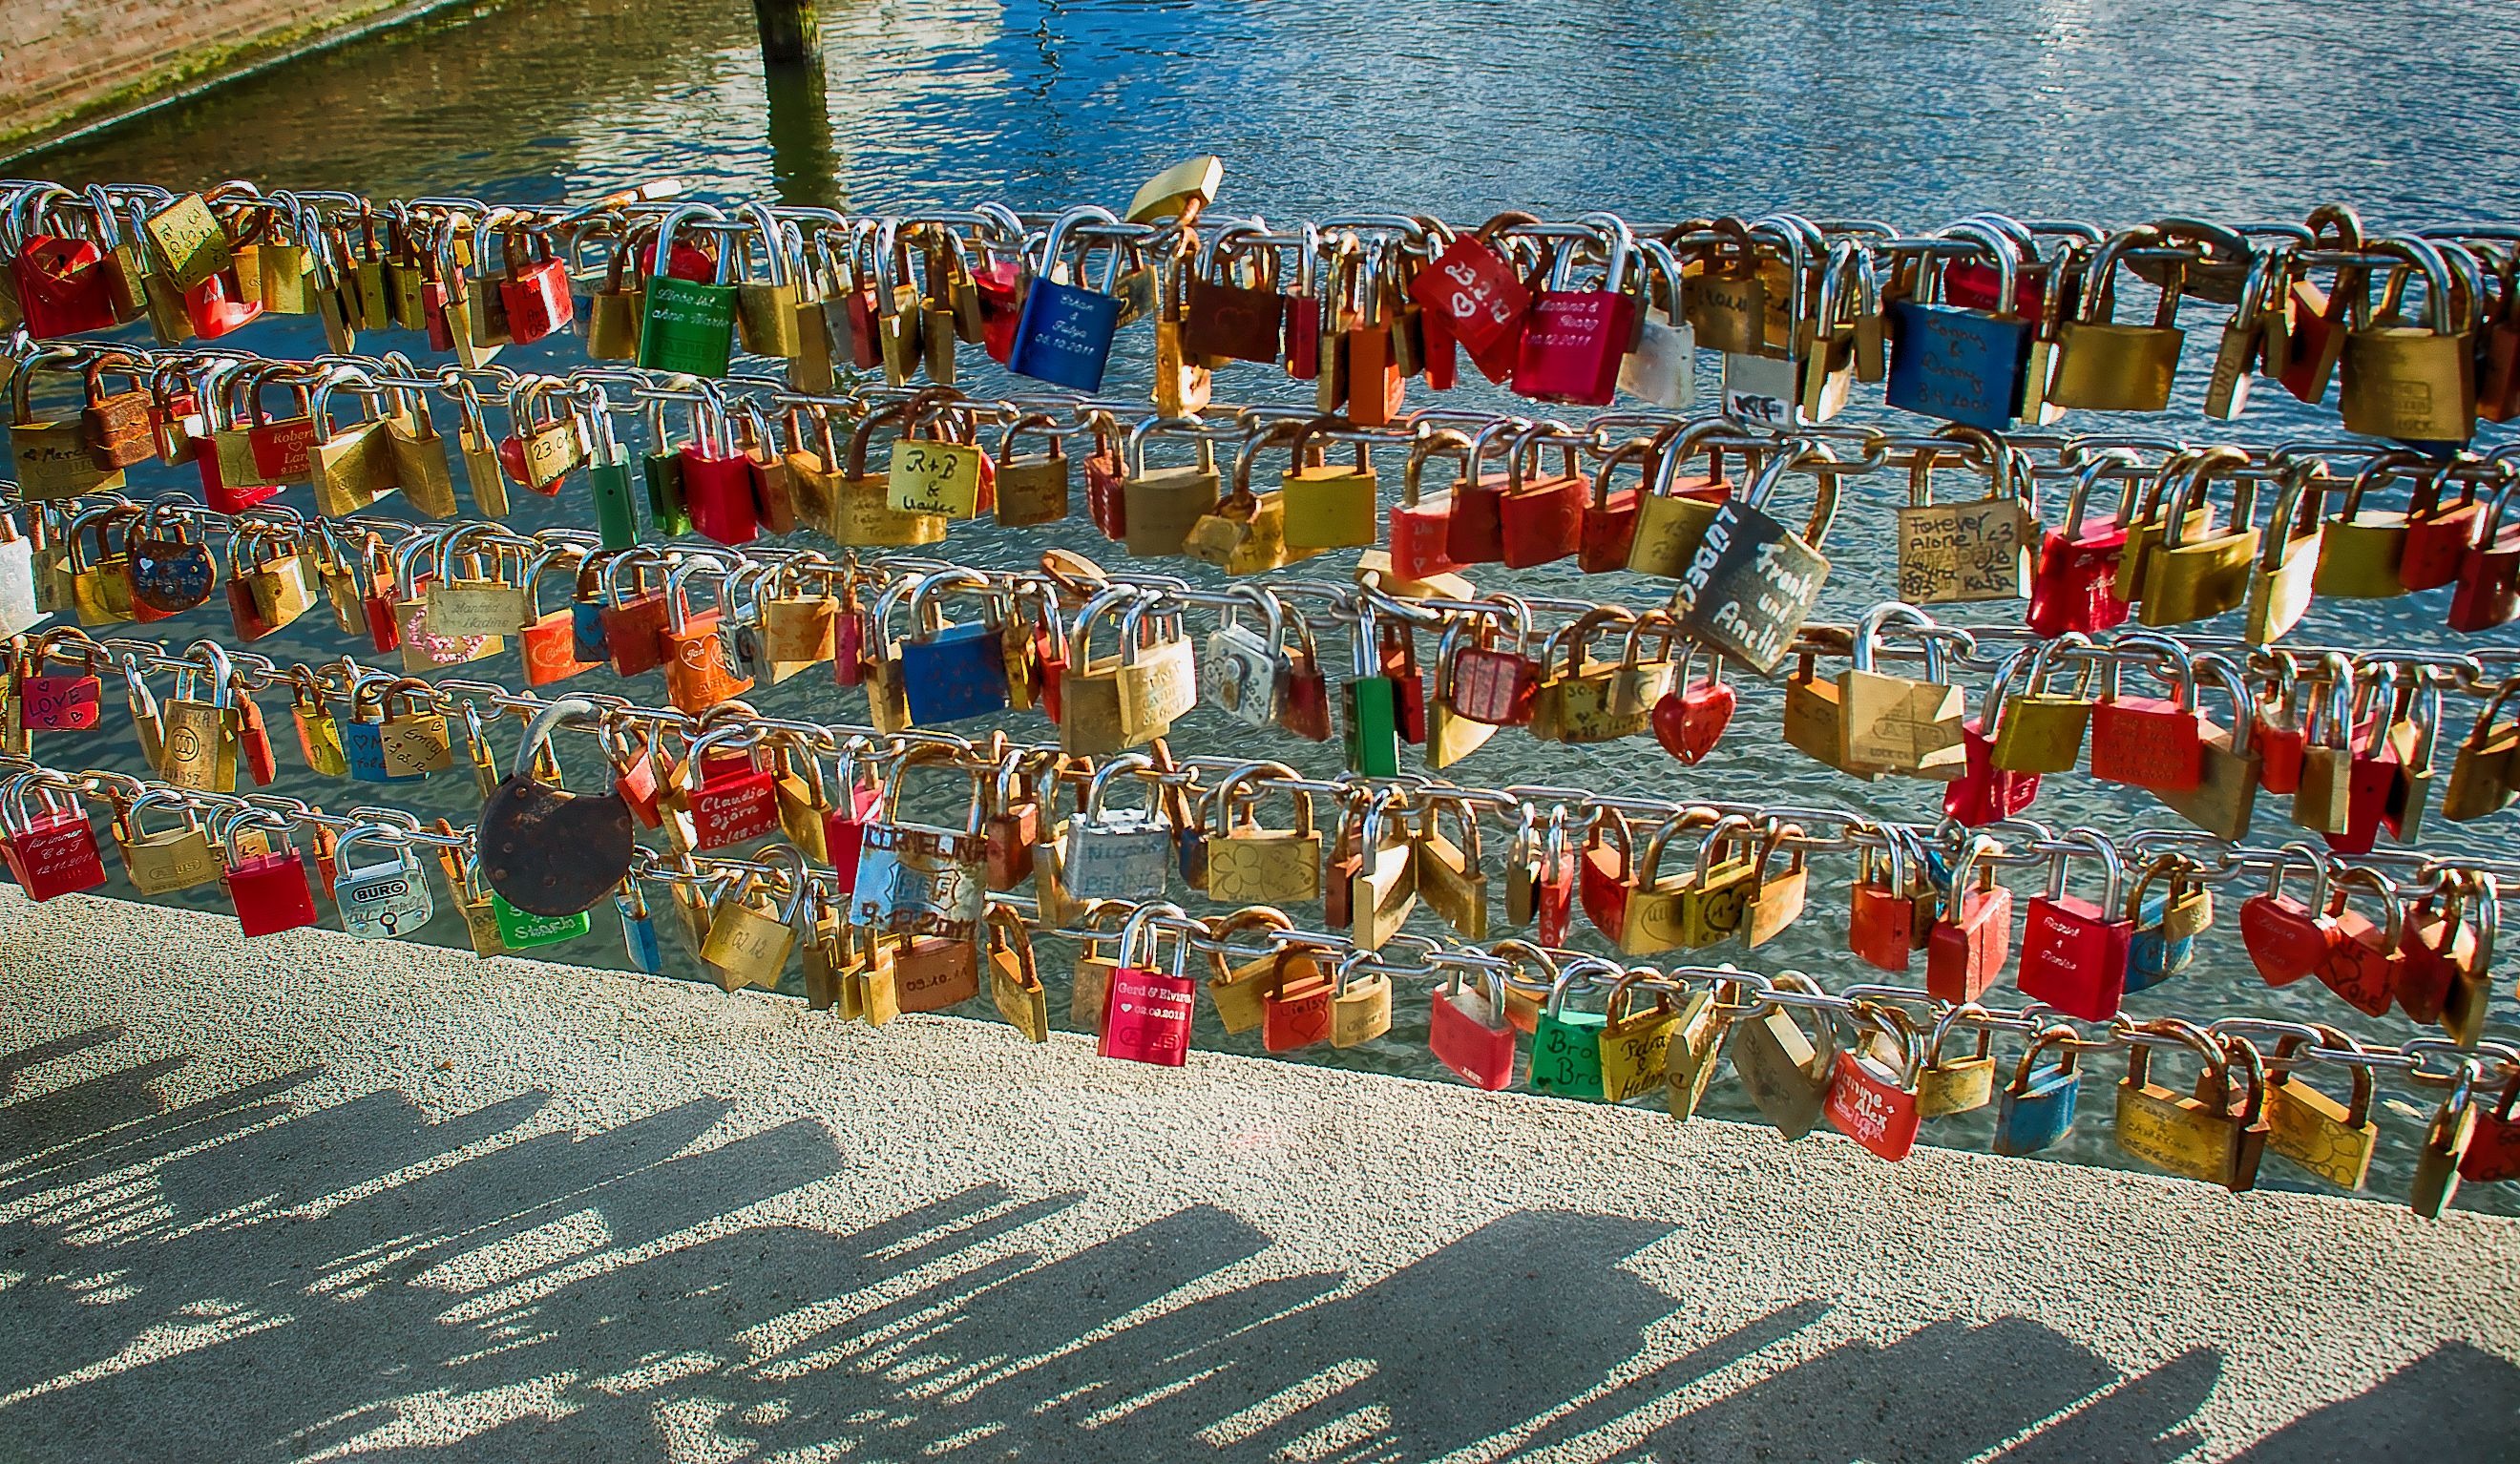
people, bridge, city, crowd, love, symbol, padlock, tradition, love locks, lubeck